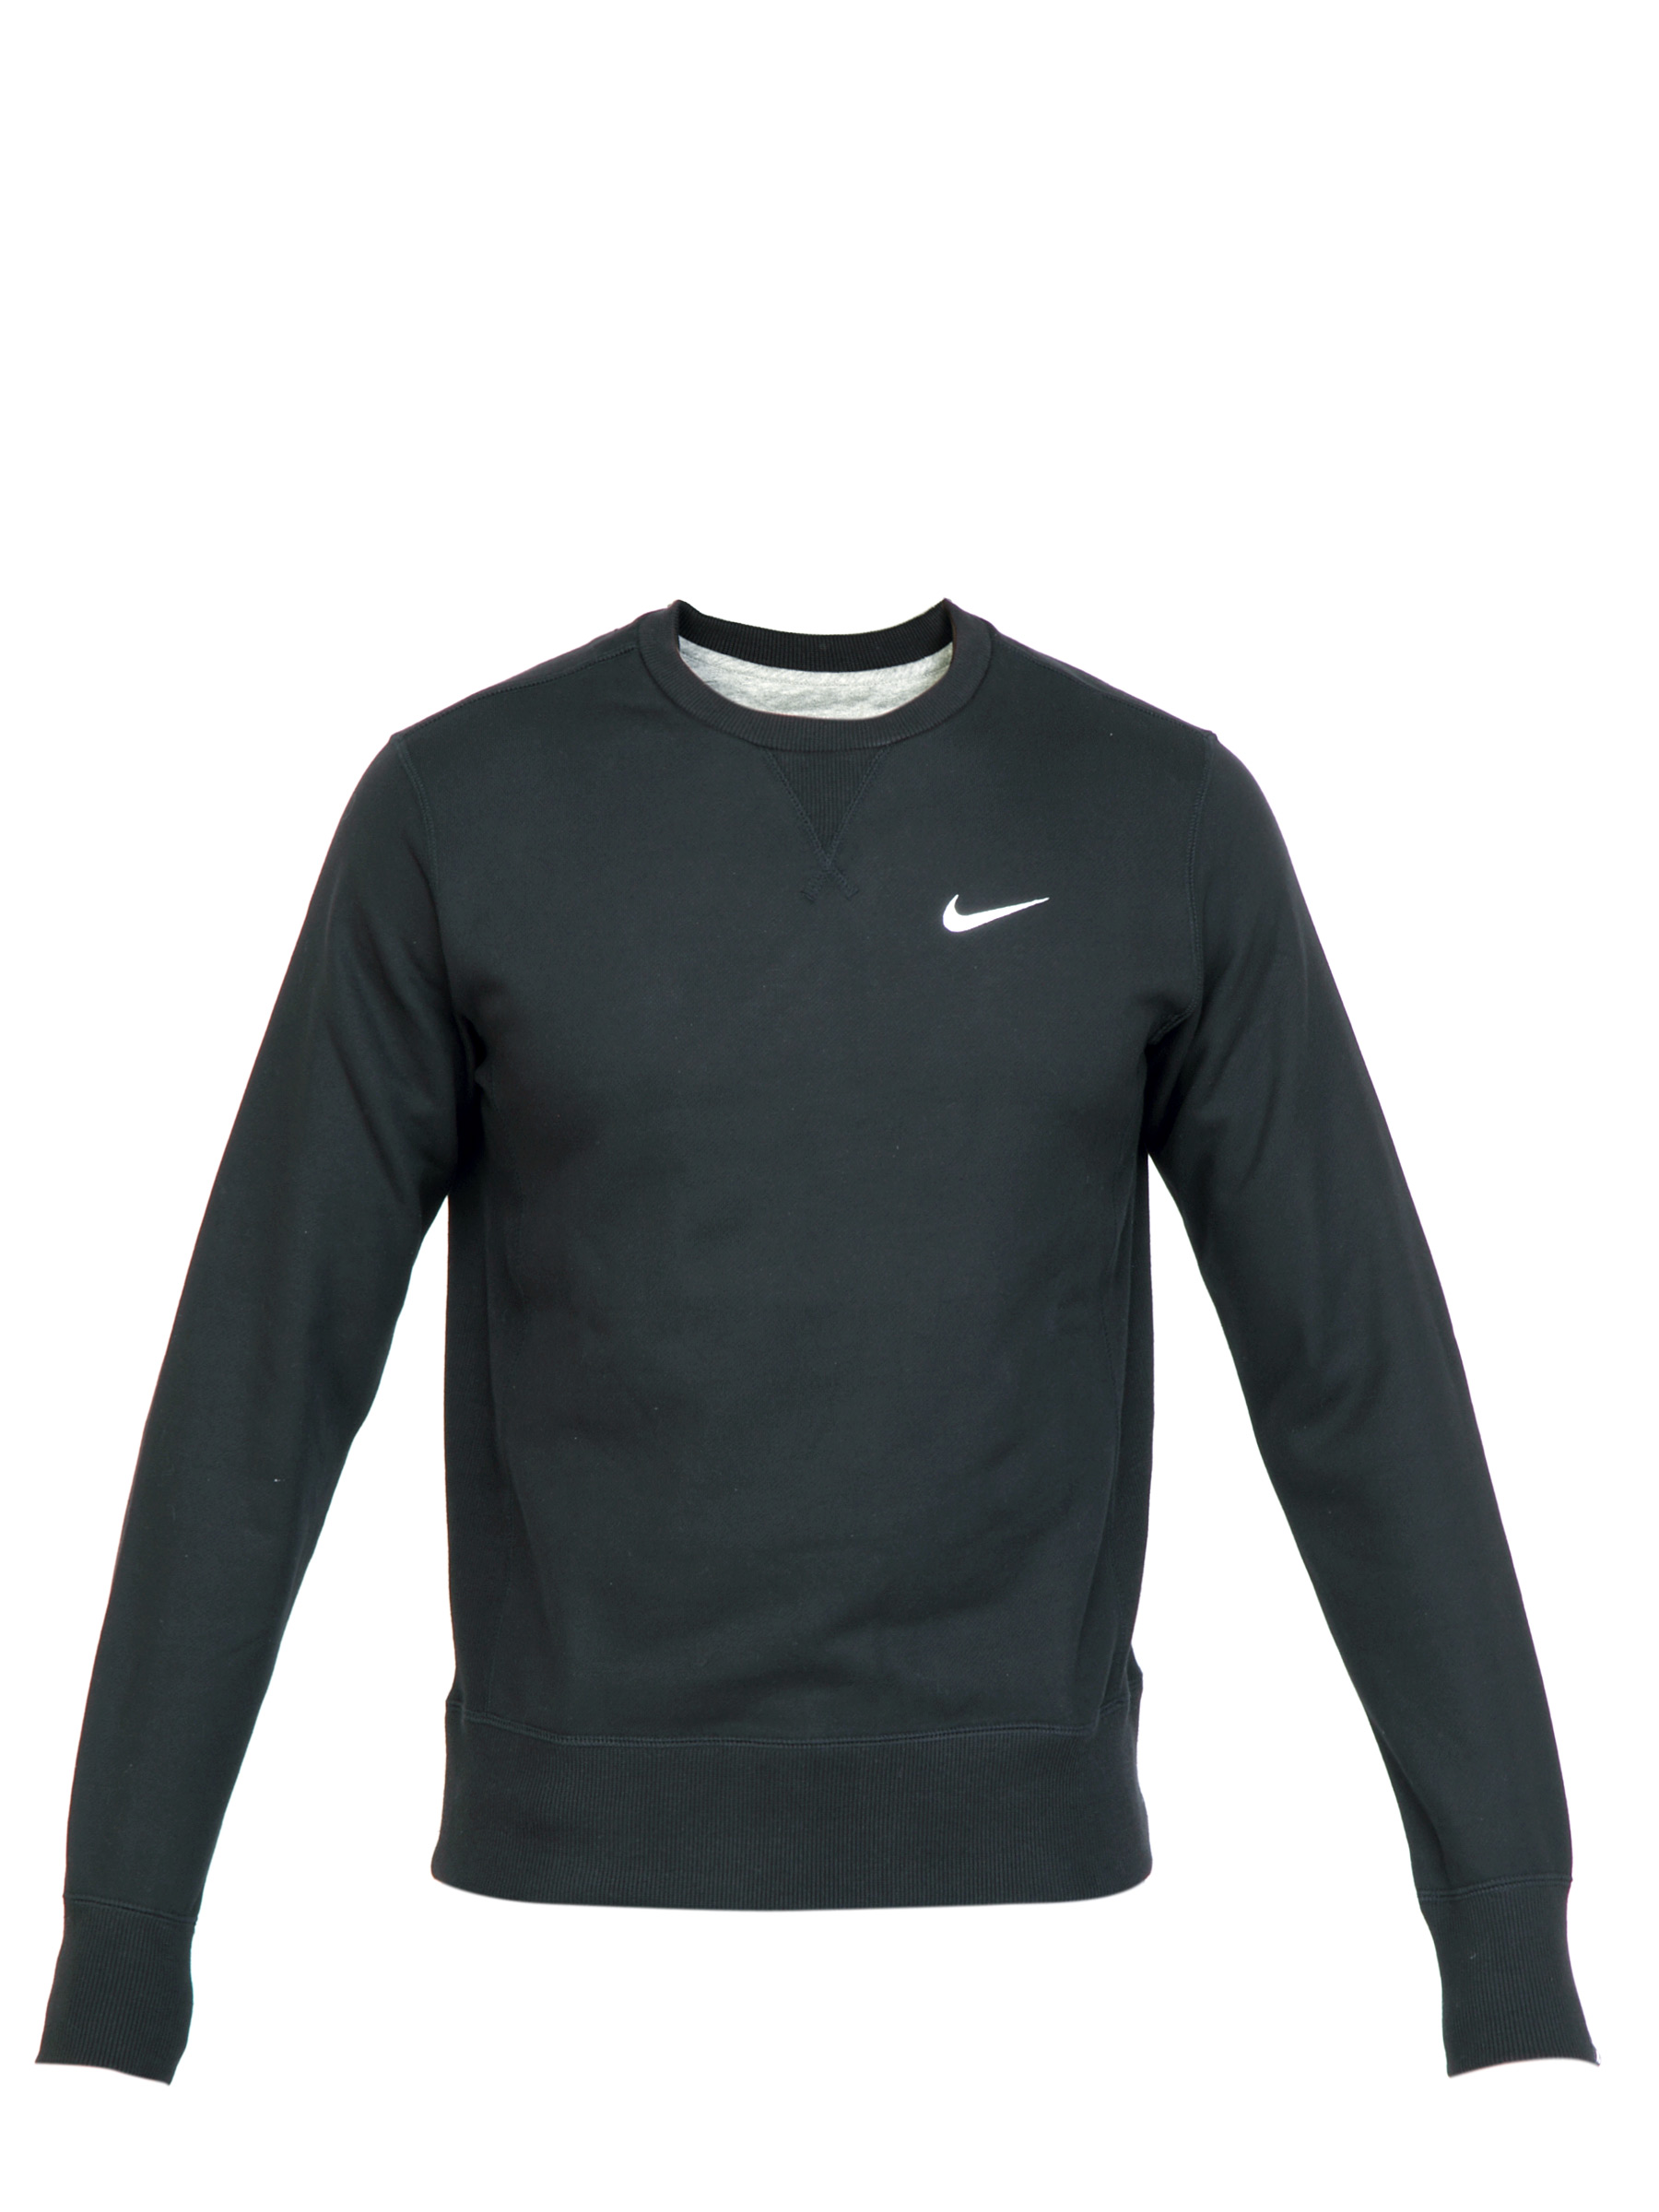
Nike Men Casual Black Sweatshirts
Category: Apparel / Topwear / Sweatshirts
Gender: Men
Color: Black
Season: Summer 2012
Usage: Casual